The City of Purple Dreams (1918 film)

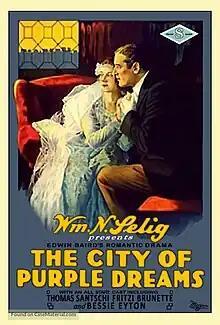

The City of Purple Dreams is a 1918 American silent drama film directed by Colin Campbell and starring Tom Santschi, Bessie Eyton, and Fritzi Brunette.